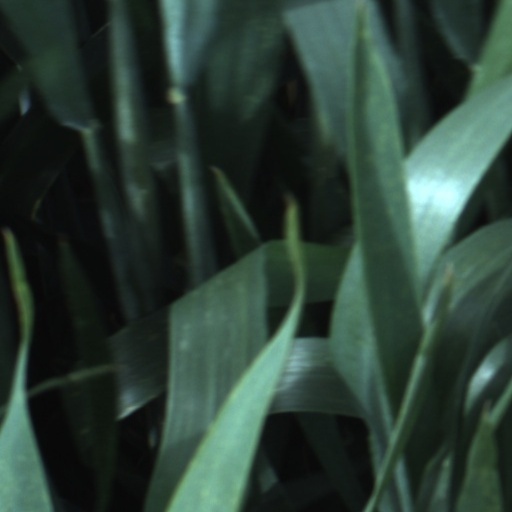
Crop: wheat